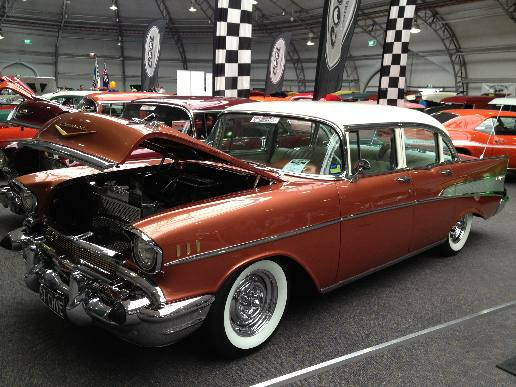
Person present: No